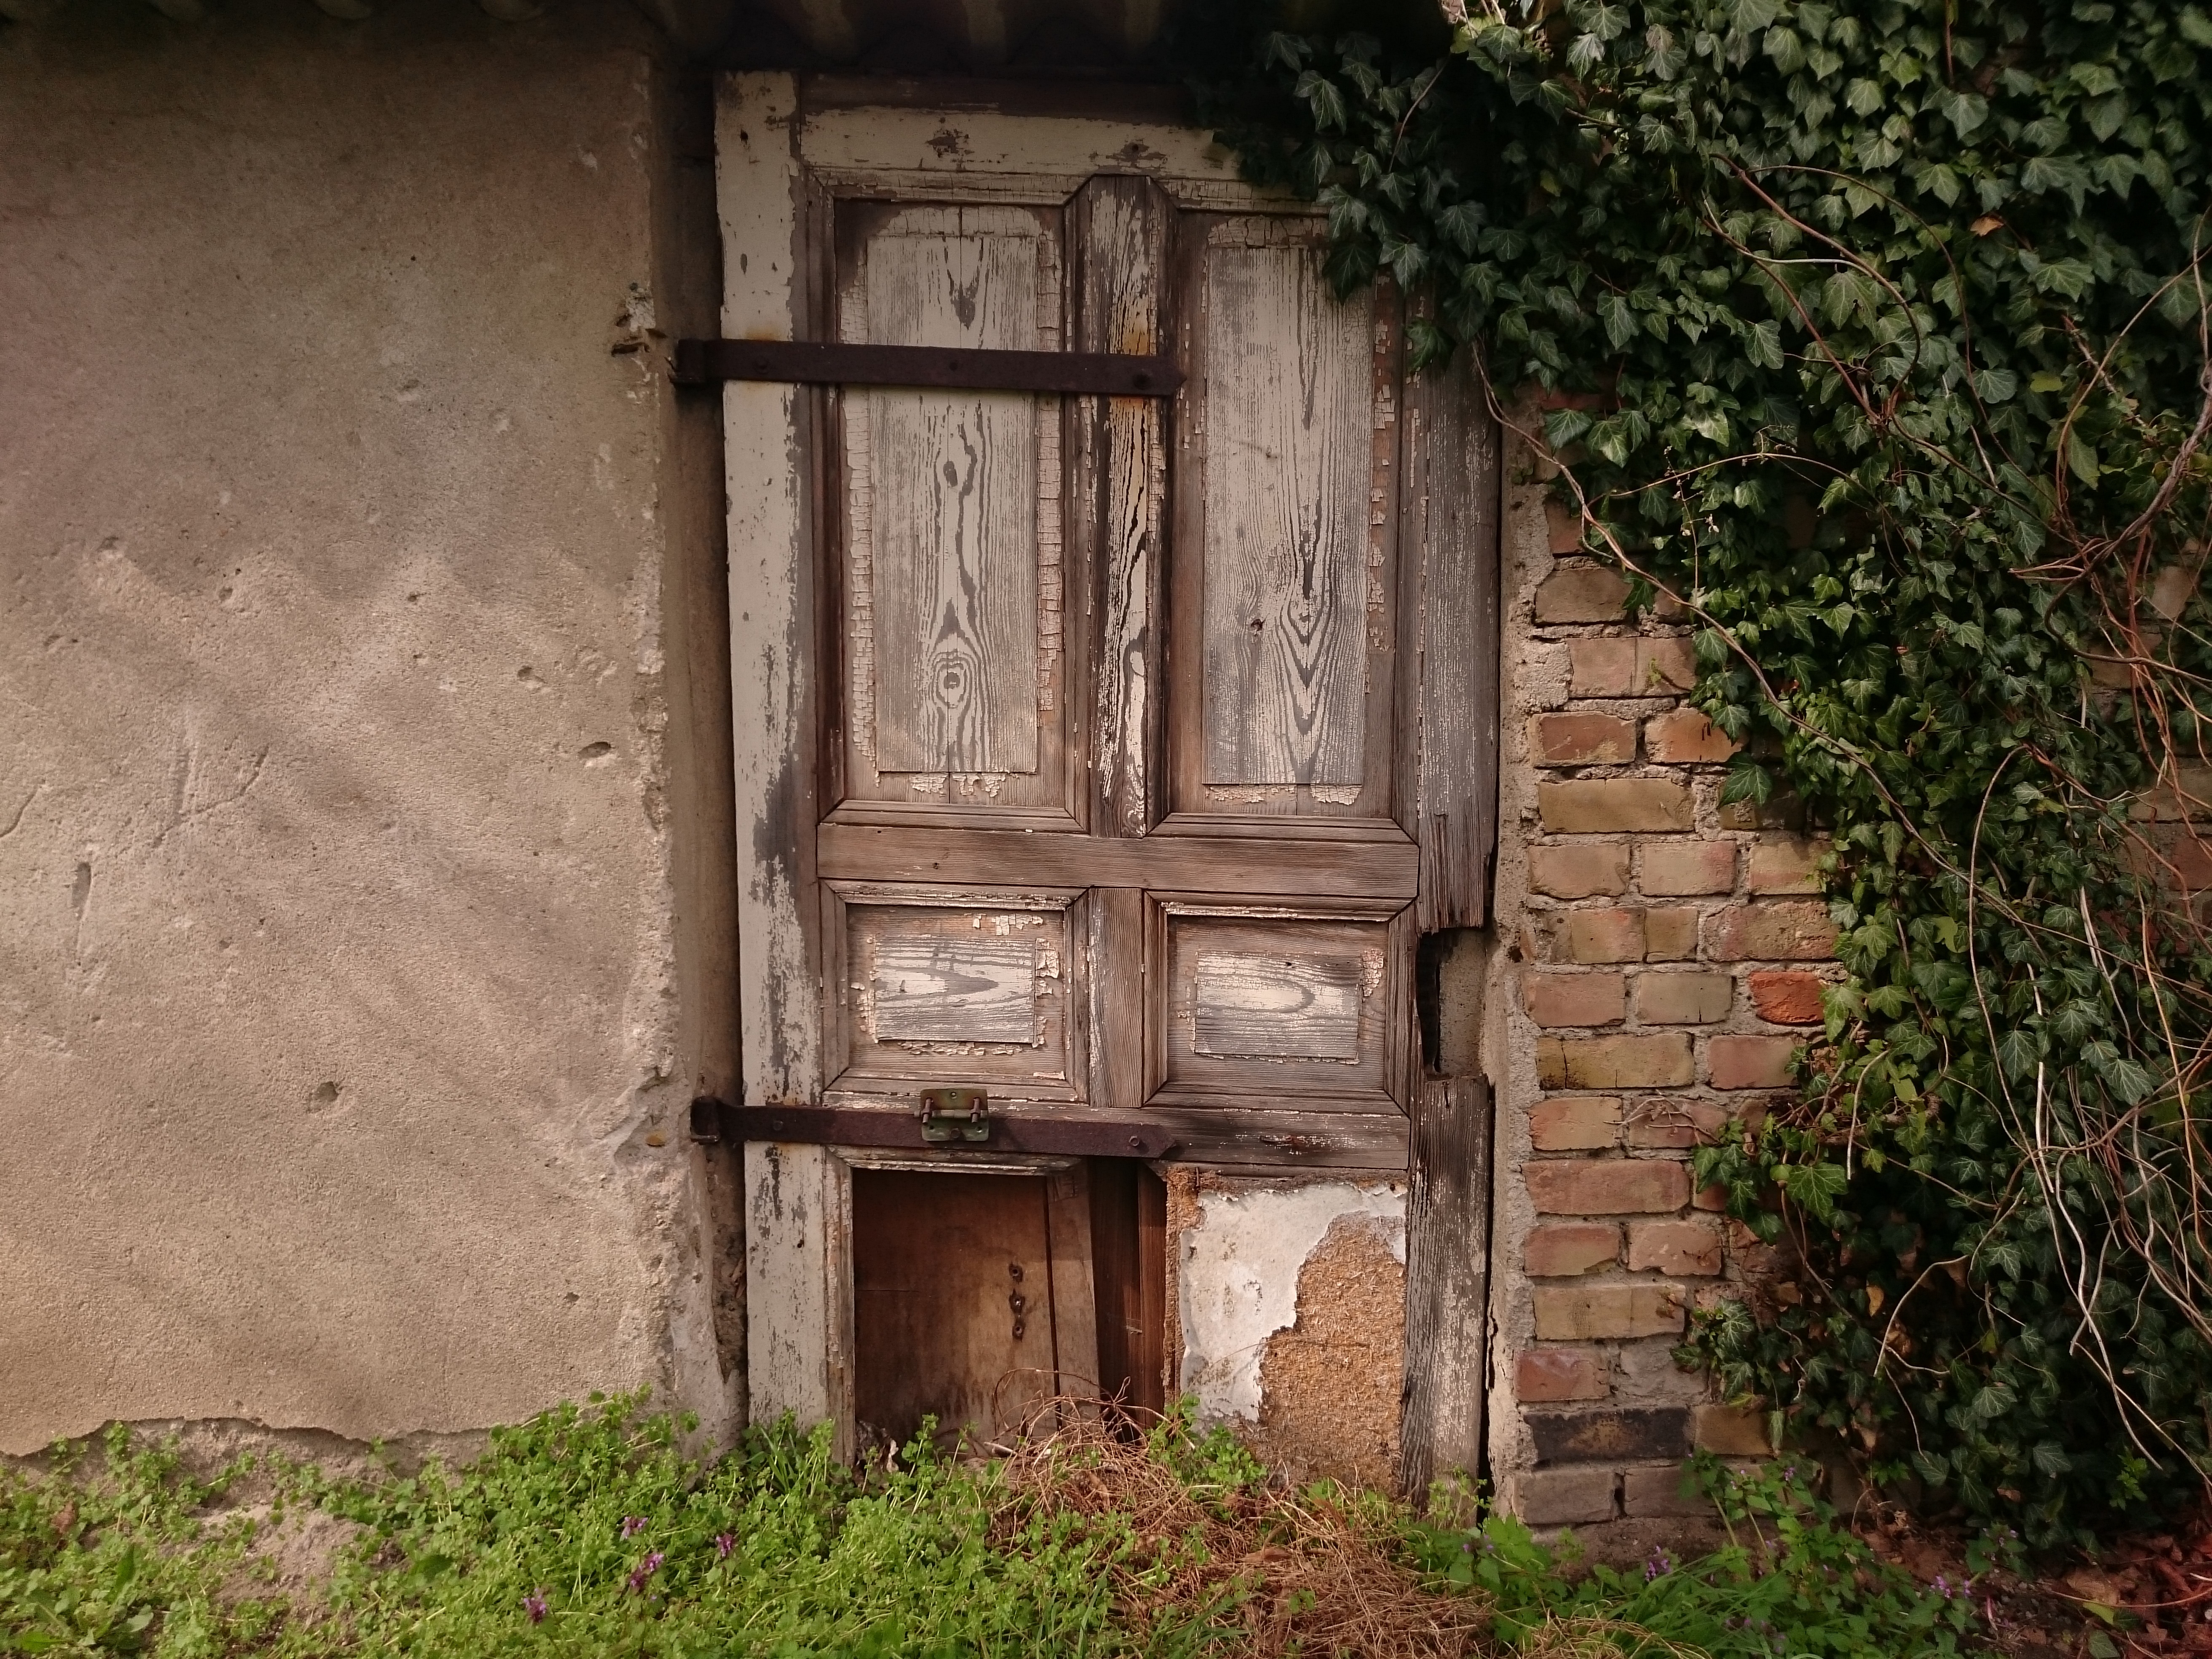
nature, wood, house, window, alley, home, wall, garden, brick, door, ruins, rural area, urban area, ancient history, hiding think